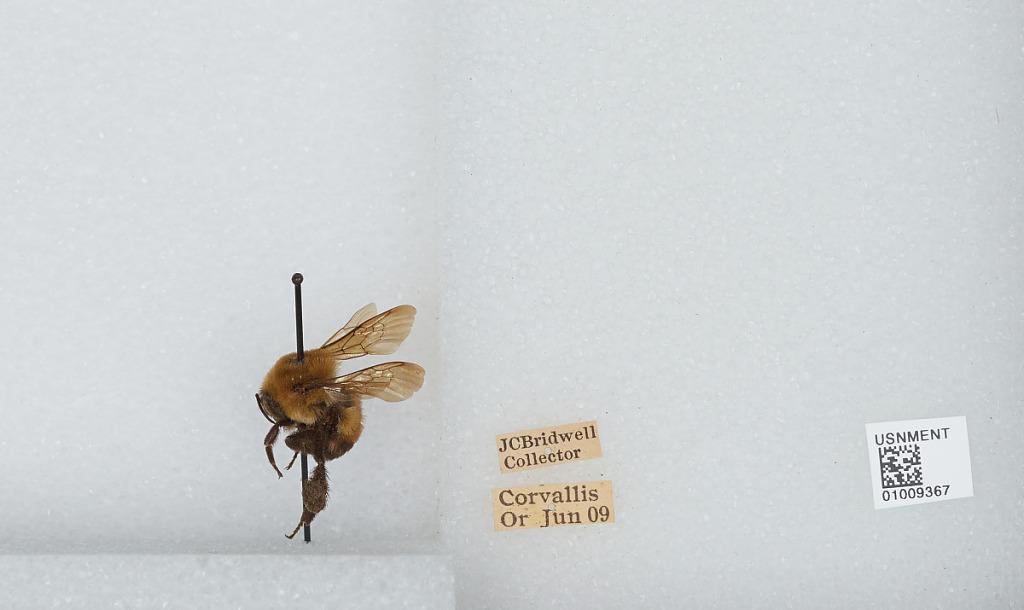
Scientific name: Bombus (Separatobombus) griseocollis (De Geer)
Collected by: J. Bridwell
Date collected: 1909-6-
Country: United States
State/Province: Oregon
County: Benton
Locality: Corvallis
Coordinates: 44.5667, -123.283